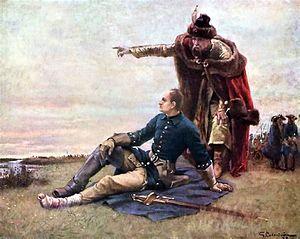
Ivan Stepanovitch Mazepa, francisé en Jean Mazeppa dans les sources anciennes, né le 30 mars 1639 et mort le 2 octobre 1709, est un hetman des cosaques d'Ukraine, militaire, mécène et héros de la nation ukrainienne.